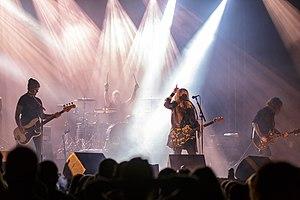
Manu (Emmanuelle Monet) en concert au festival de Buguélès à Penvénan (22) le 30 juillet 2016.
Emmanuelle Monet est une chanteuse, guitariste et bassiste française originaire de Nantes. Elle s'est principalement distinguée en tant que leader du groupe de rock français Dolly.